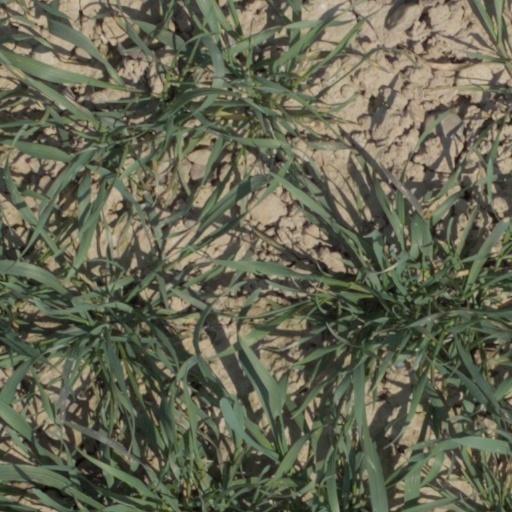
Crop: wheat